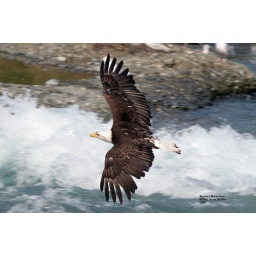
Eagle flying over McNeil River Falls, eating chum salmon damaged by the bears